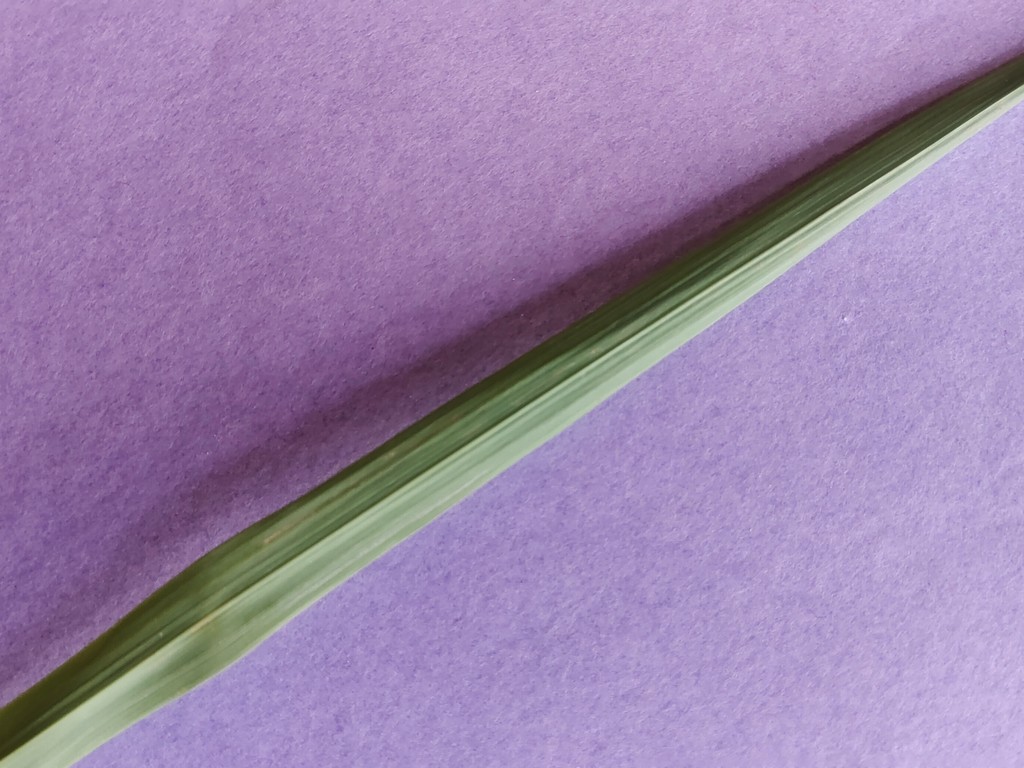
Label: Healthy